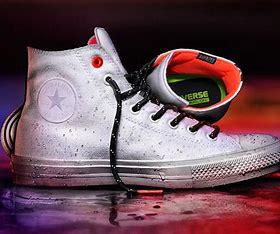
Brand: Converse
Model: Chuck Taylor All Star Ii